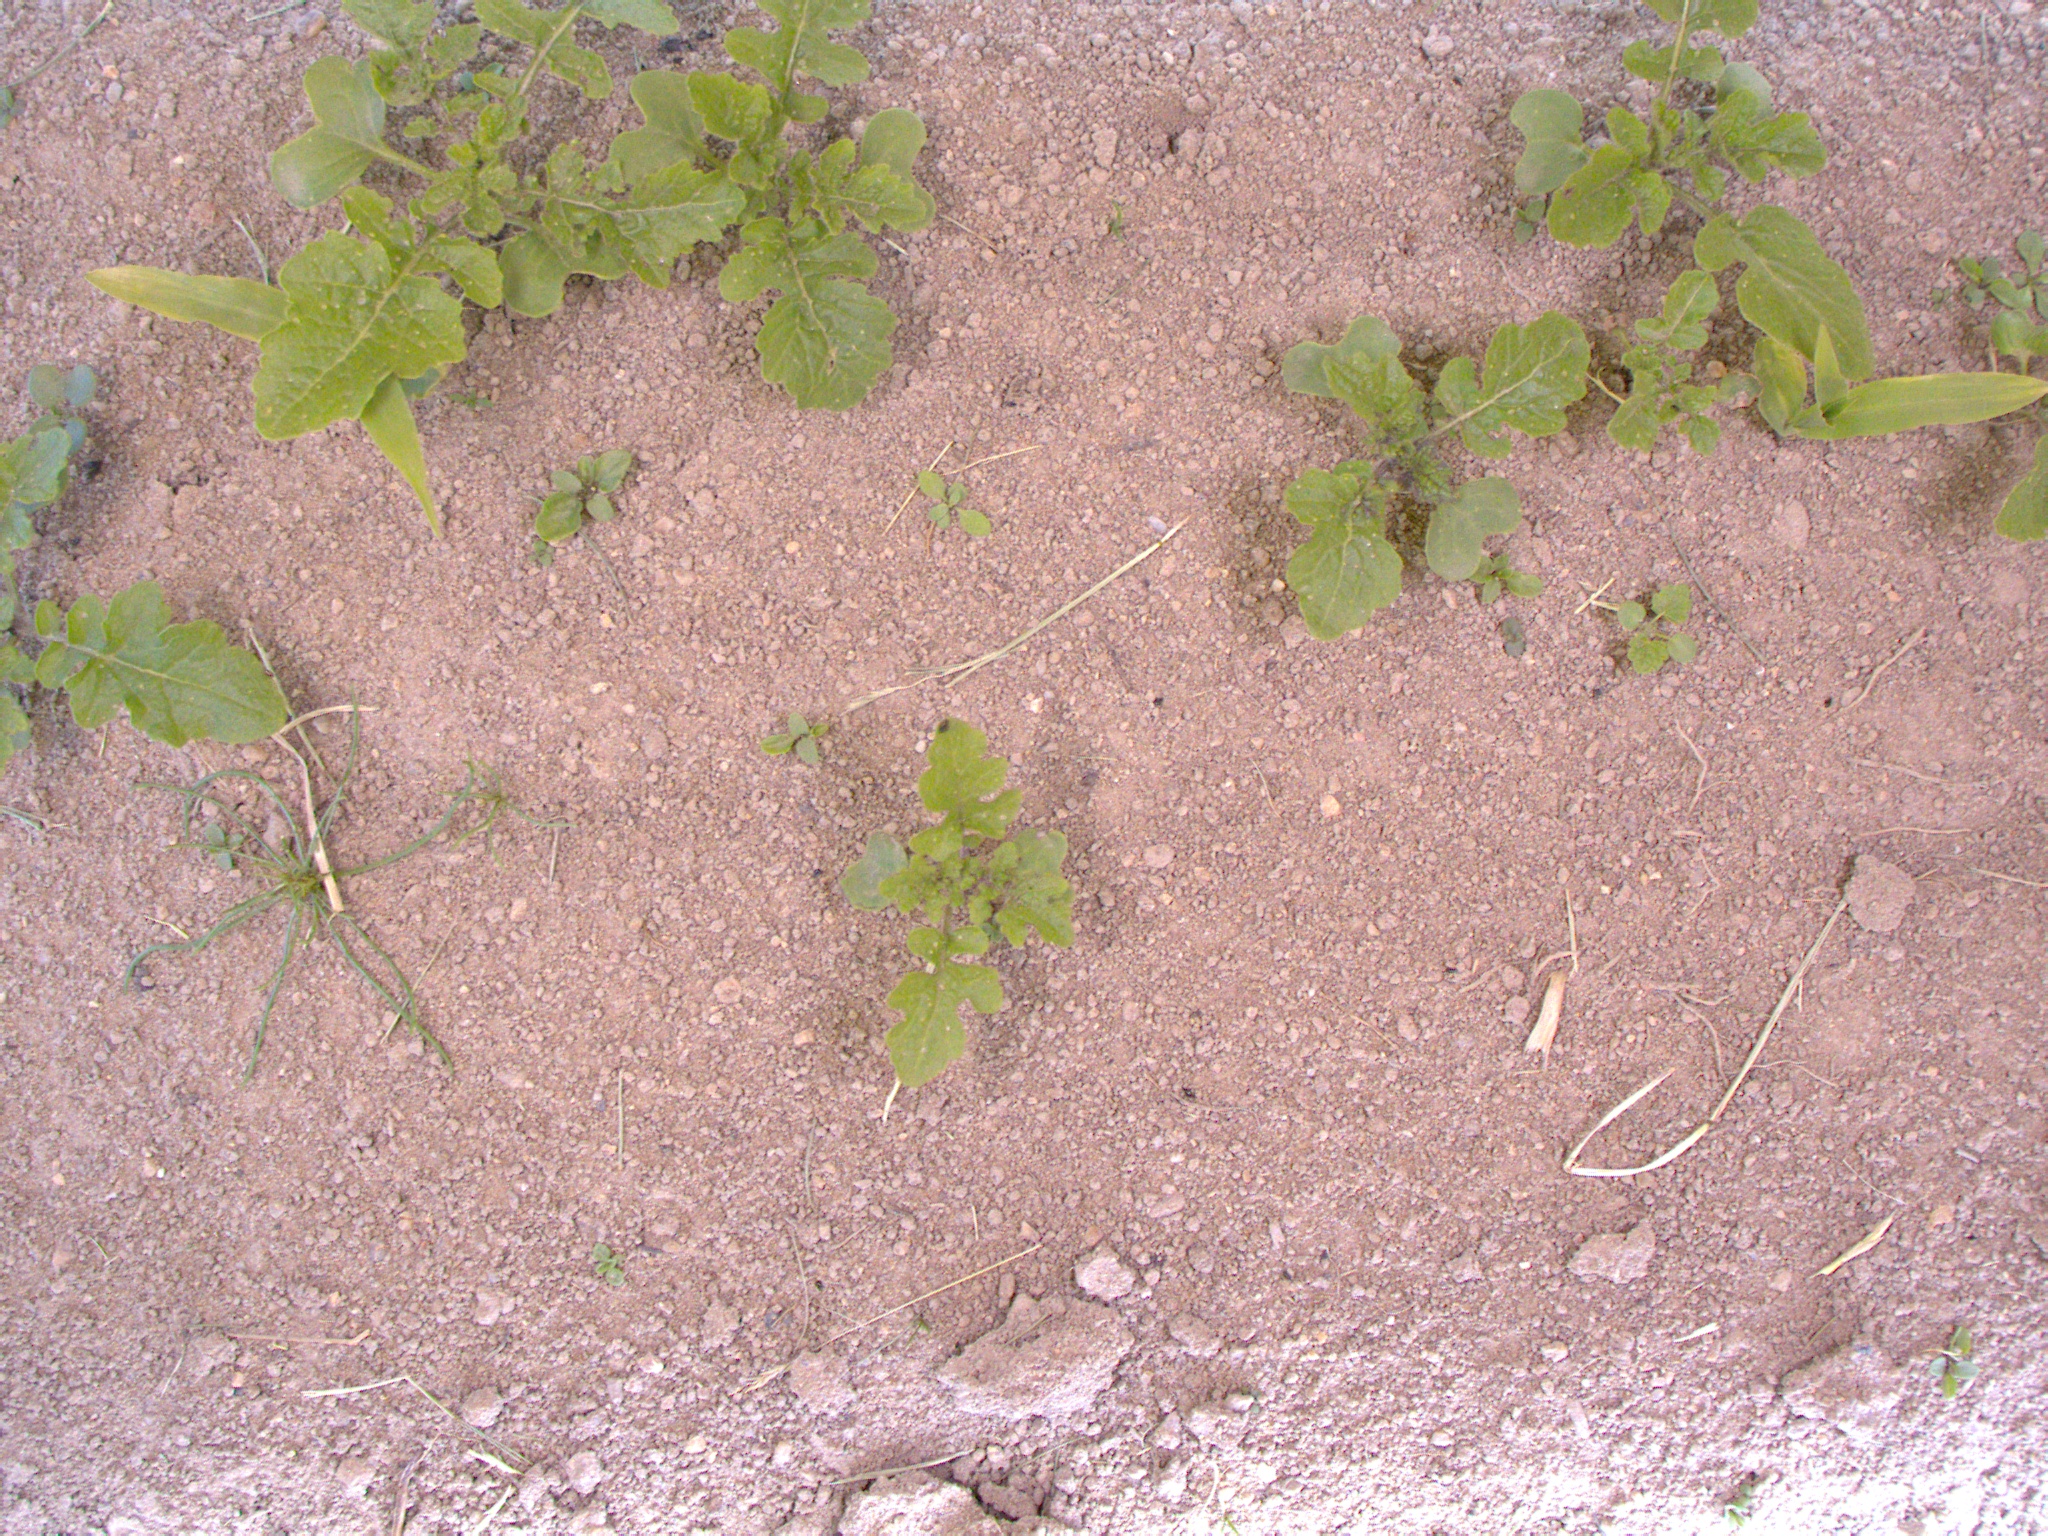
Crop: maize
Objects: maize, maize, stem_maize, stem_maize